Outlaw motorcycle club

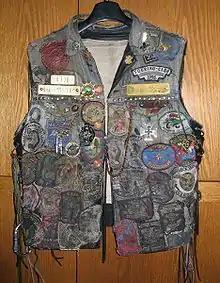
Motorcycle club vest, Germany

The primary visual identification of an outlaw motorcycle club member is the vest adorned with a large club-specific patch or patches predominantly located in the middle of the back. The patches will contain a club logo, the club's name, the letters MC, and a possible state, province, or other chapter identification. This garment and the patches themselves are referred to as the "colors" or "cut" (a term taken from the early practice of cutting the collars or sleeves from a denim or leather jacket). Many non-outlaw motorcycle riding clubs such as the Harley Owners Group also wear patches on the back of their vests, without including the letters "MC".